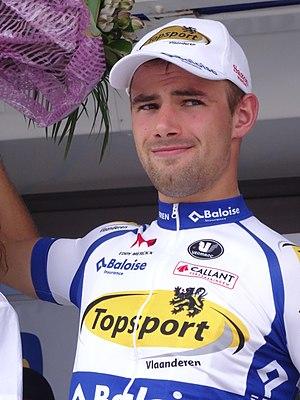
Reportage photographique réalisé le dimanche 7 septembre à l'occasion du départ et de l'arrivée du Grand Prix de Fourmies 2014 à Fourmies, Nord-Pas-de-Calais, France.
Victor Campenaerts, né le 28 octobre 1991 à Wilrijk, est un coureur cycliste belge, membre de l'équipe NTT Pro Cycling. Double champion d'Europe du contre-la-montre en 2017 et 2018, il est depuis le 16 avril 2019 le détenteur du record de l'heure, en ayant parcouru 55,089 km.